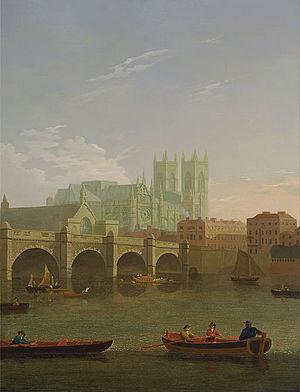
Joseph Farington est un dessinateur, peintre paysagiste et diariste britannique.